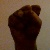
The image shows a hand gesture representing the letter 'S' in Indian Sign Language.